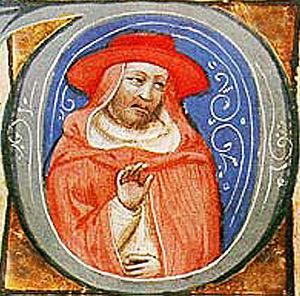
Cardinal Anglic de Grimoard
Anglic de Grimoard, frère d’Urbain V, vicaire général du diocèse d'Avignon, cardinal-prêtre au titre de Saint-Pierre-aux-Liens, puis cardinal-évêque d’Albano, doyen du collège des cardinaux, dit le cardinal Anglicus.